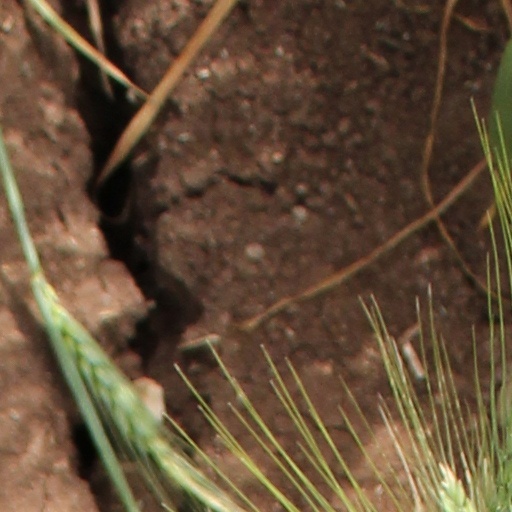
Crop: wheat